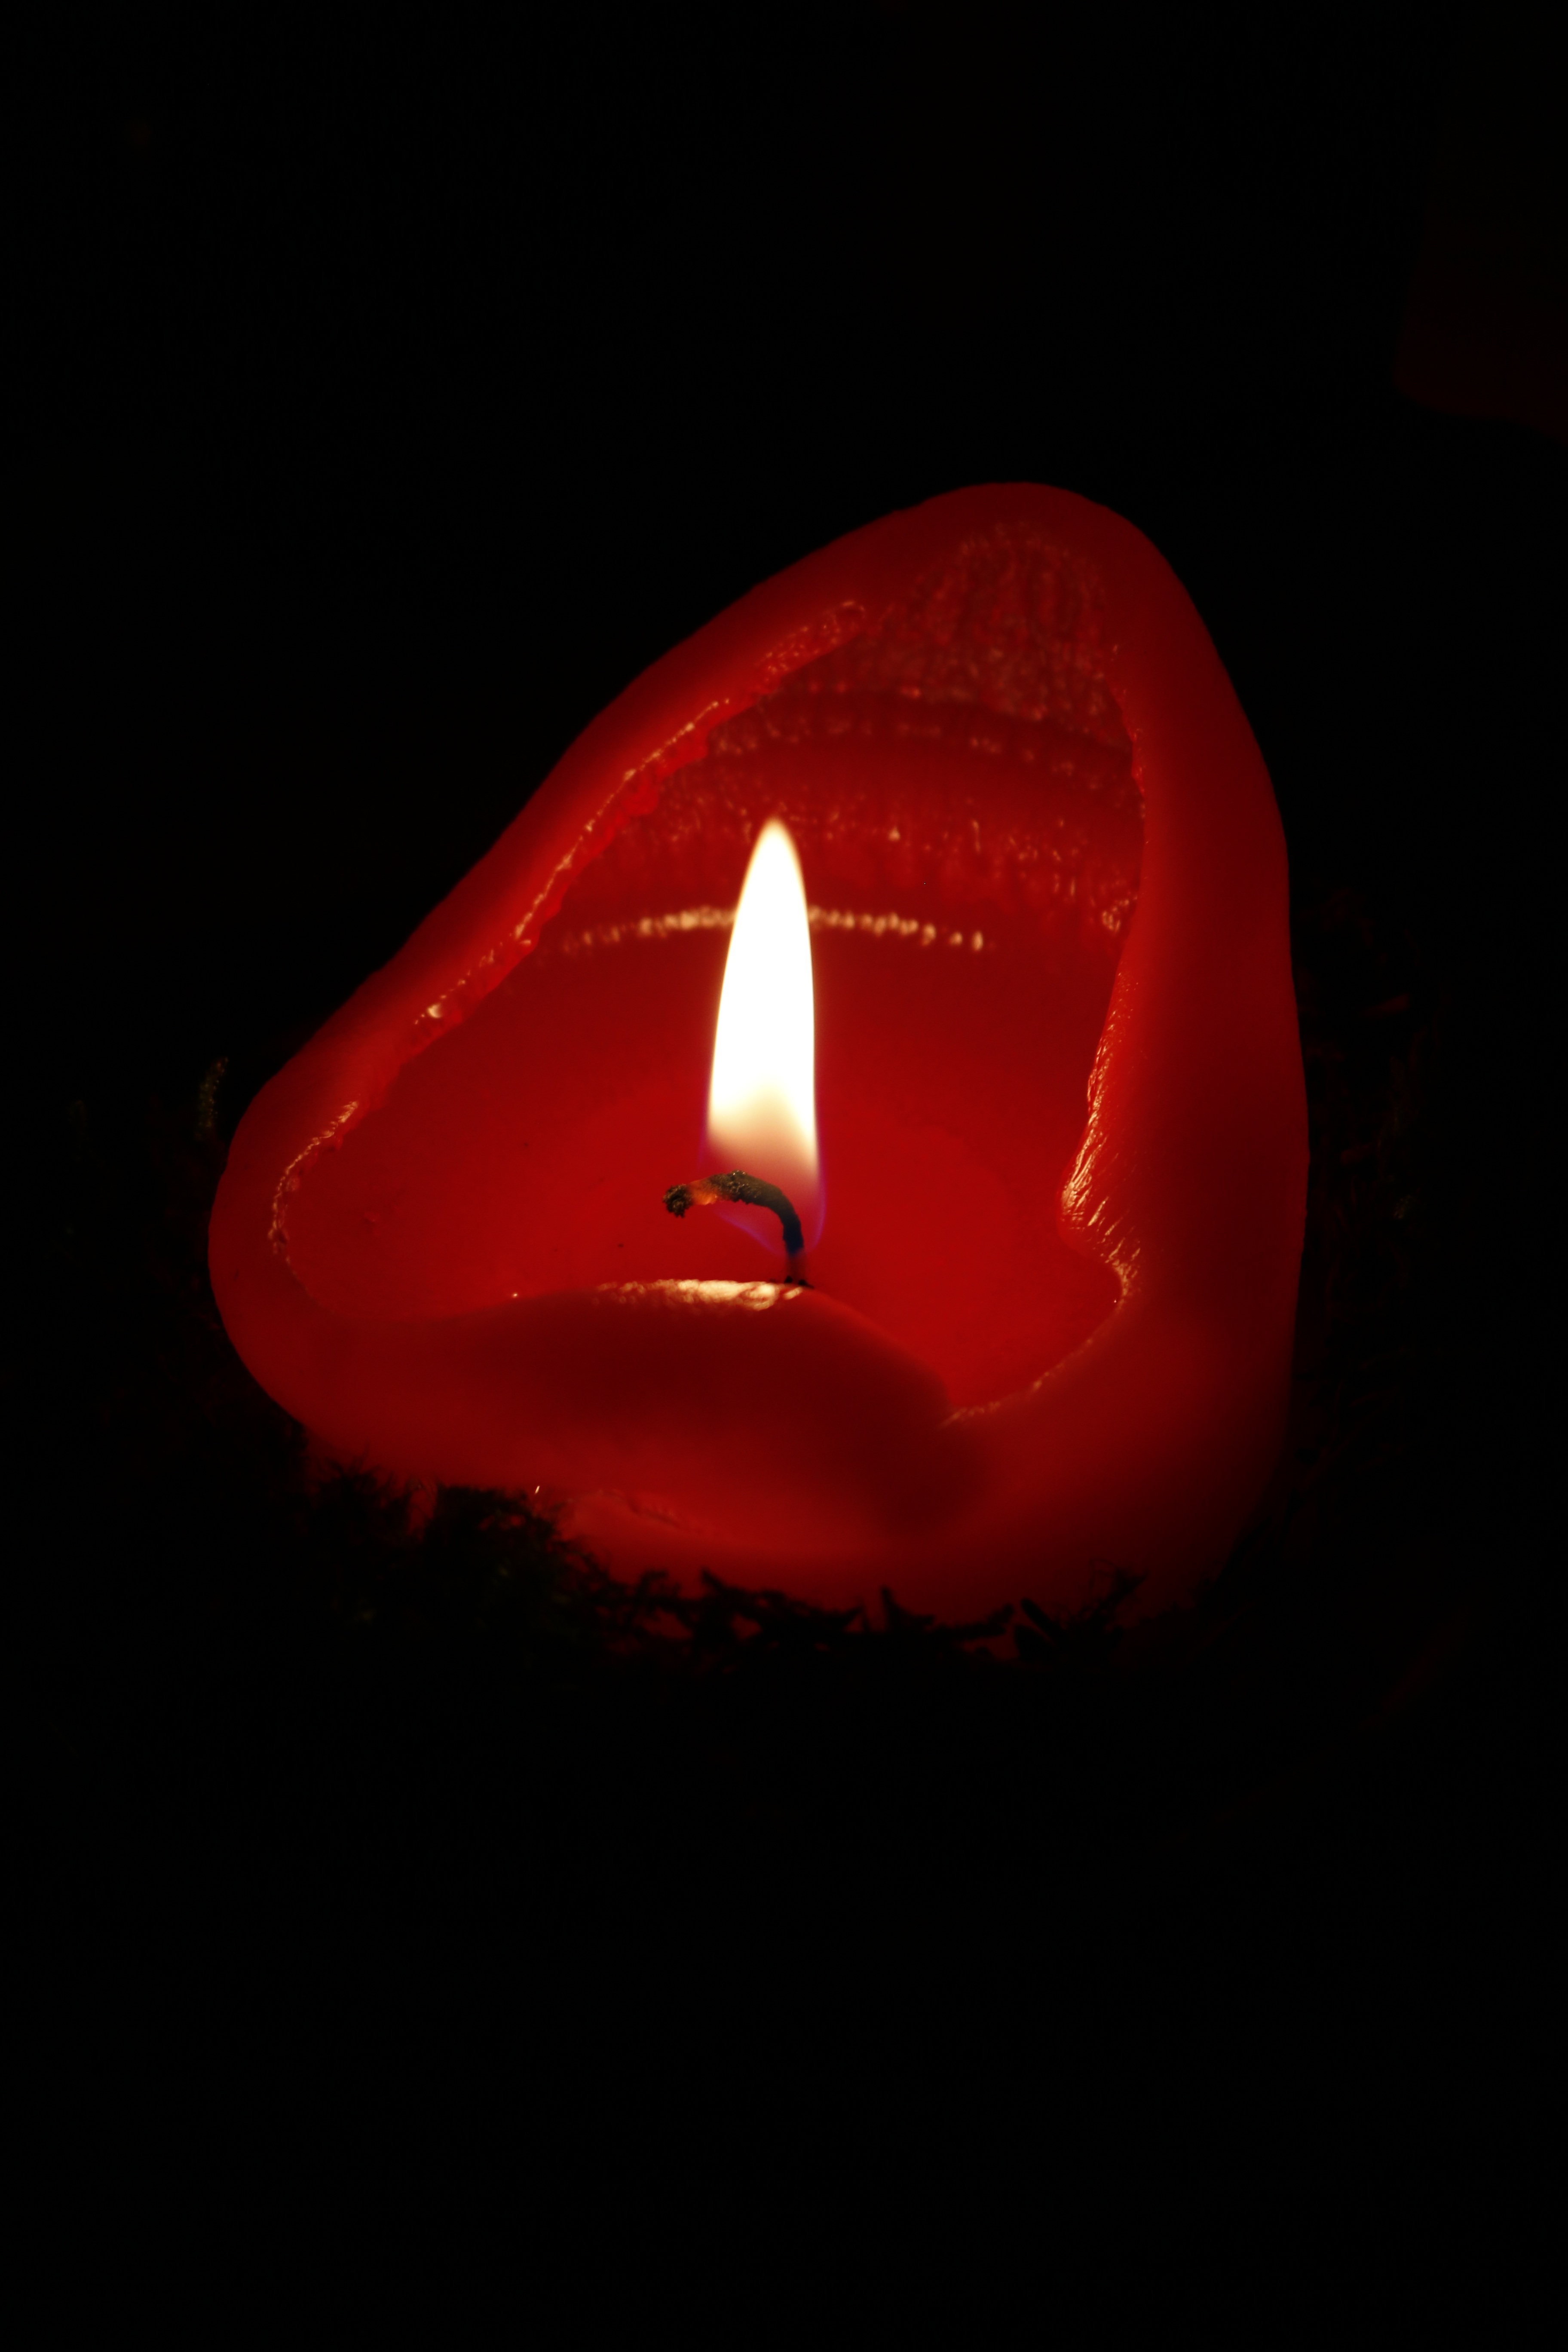
light, petal, reflection, red, flame, darkness, candle, lighting, advent, organ, macro photography